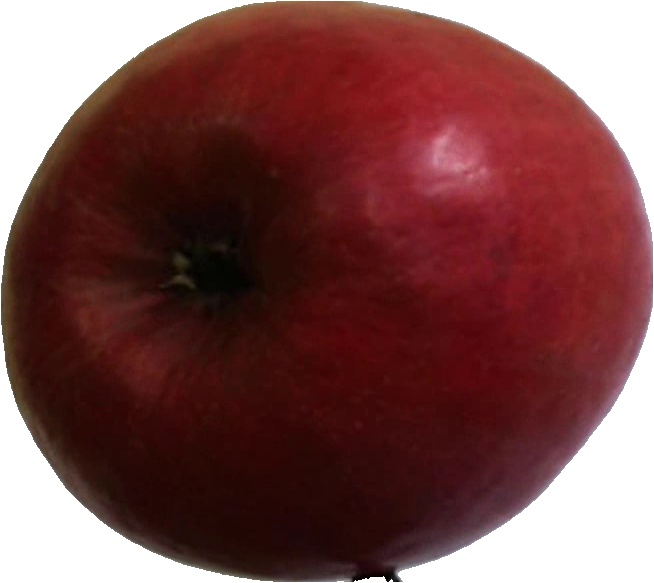
Label: apple_crimson_snow_1